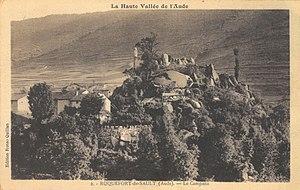
Roquefort de Sault